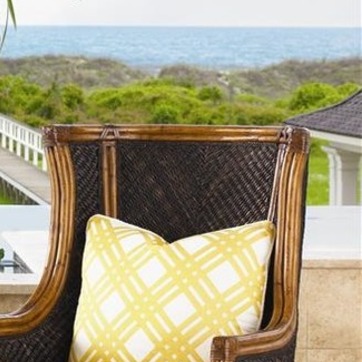
Material: other